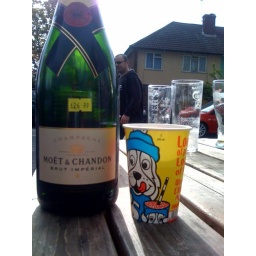
Promotion poo in a slush puppy cup